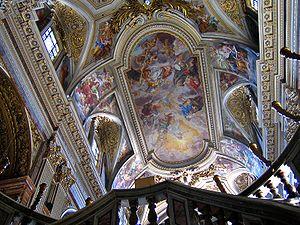
Carlo Fontana est un architecte et un sculpteur baroque italien qui a laissé de nombreuses œuvres à Rome.